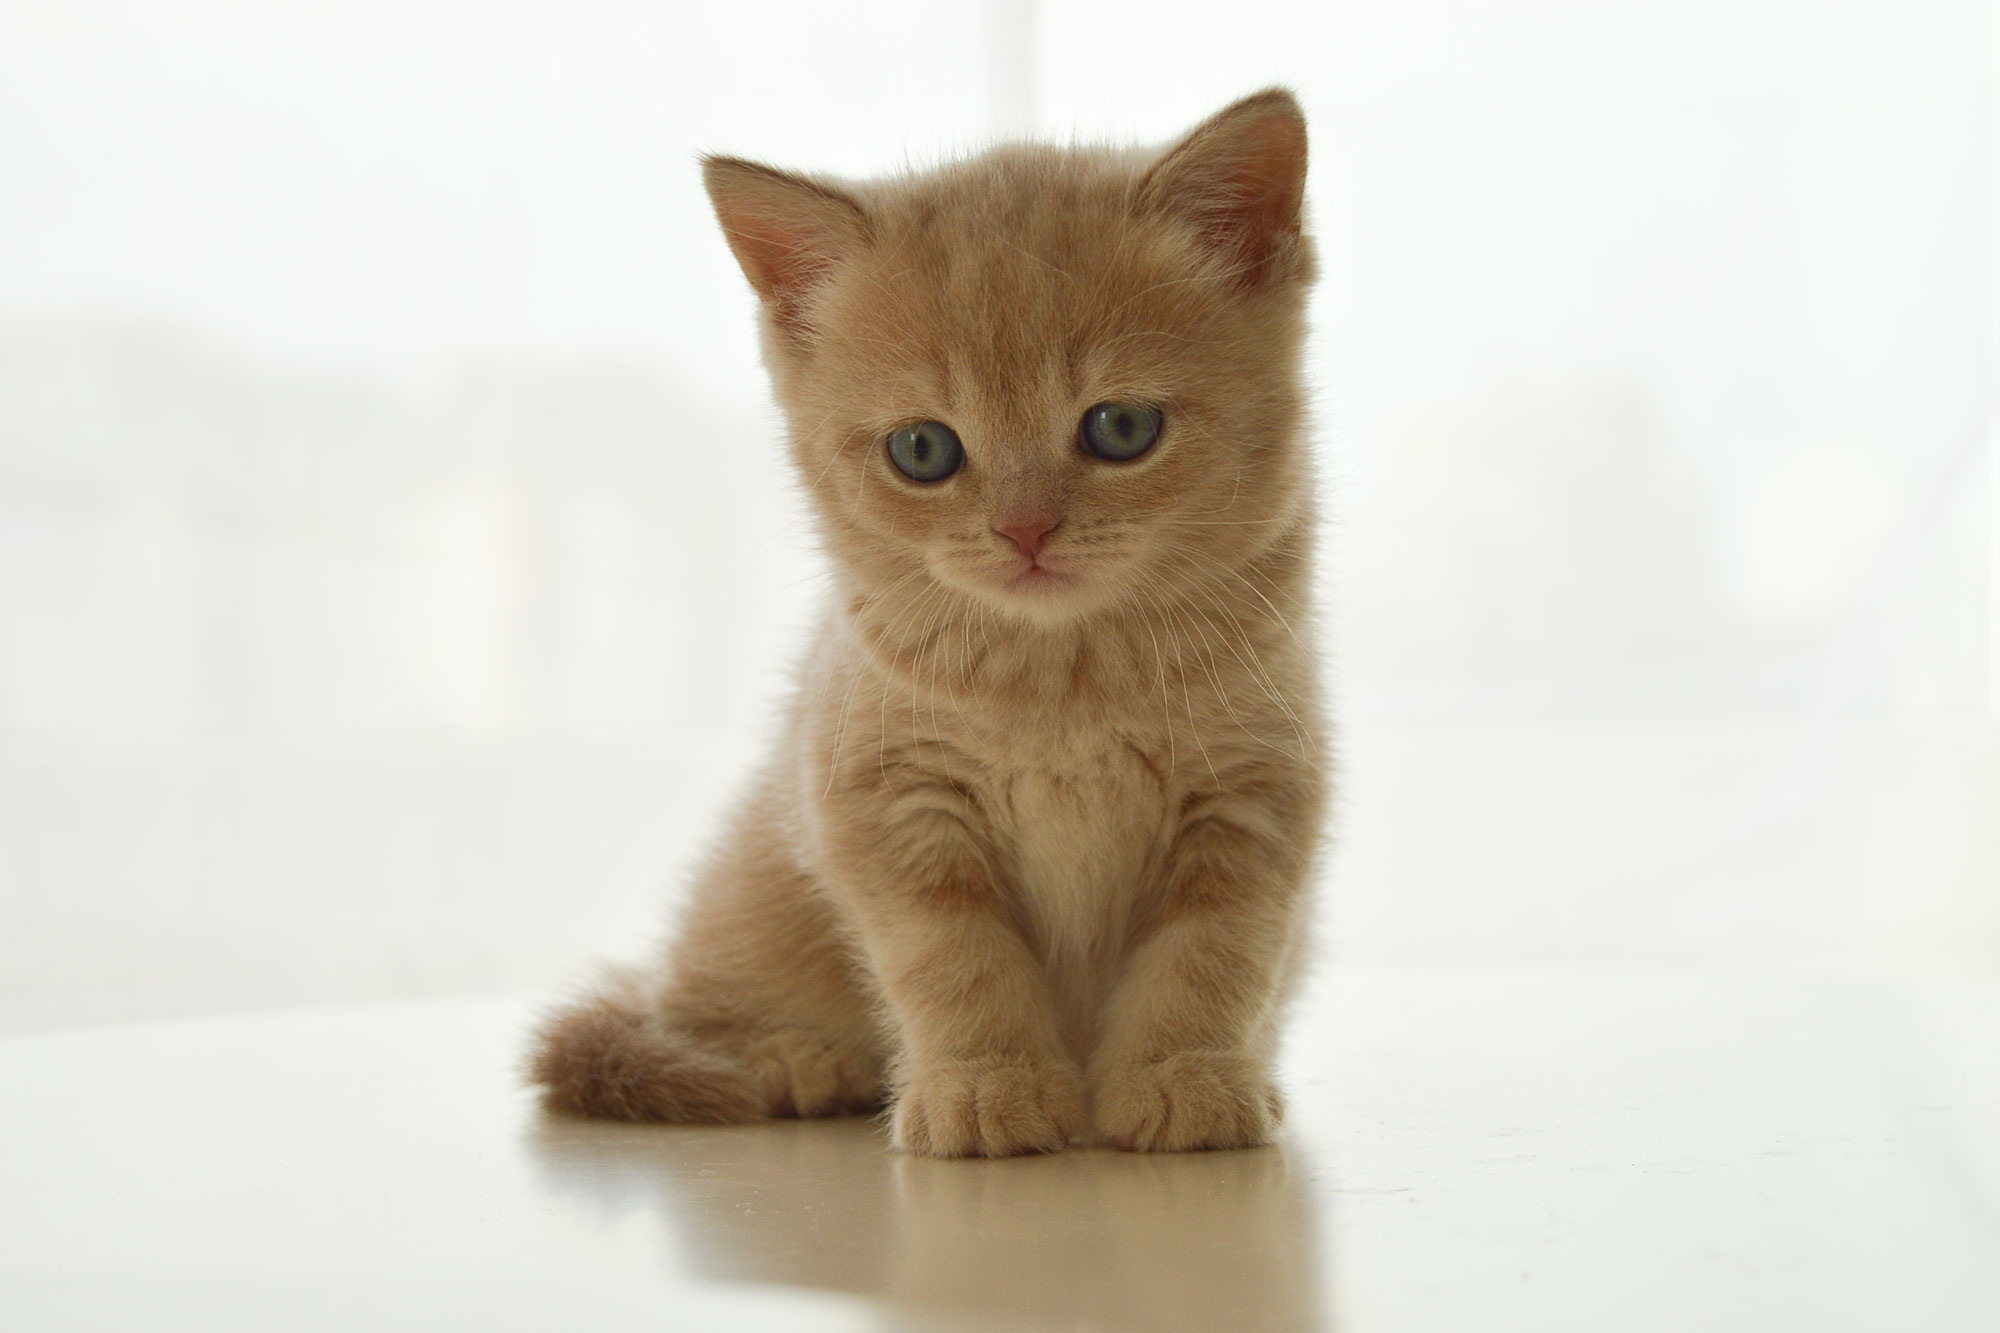
sweet, cute, pet, kitten, cat, mammal, whiskers, little, vertebrate, burmese, british cat, small to medium sized cats, cat like mammal, carnivoran, domestic short haired cat, domestic long haired cat, british semi longhair